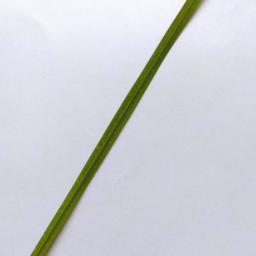
Label: Rice___Healthy